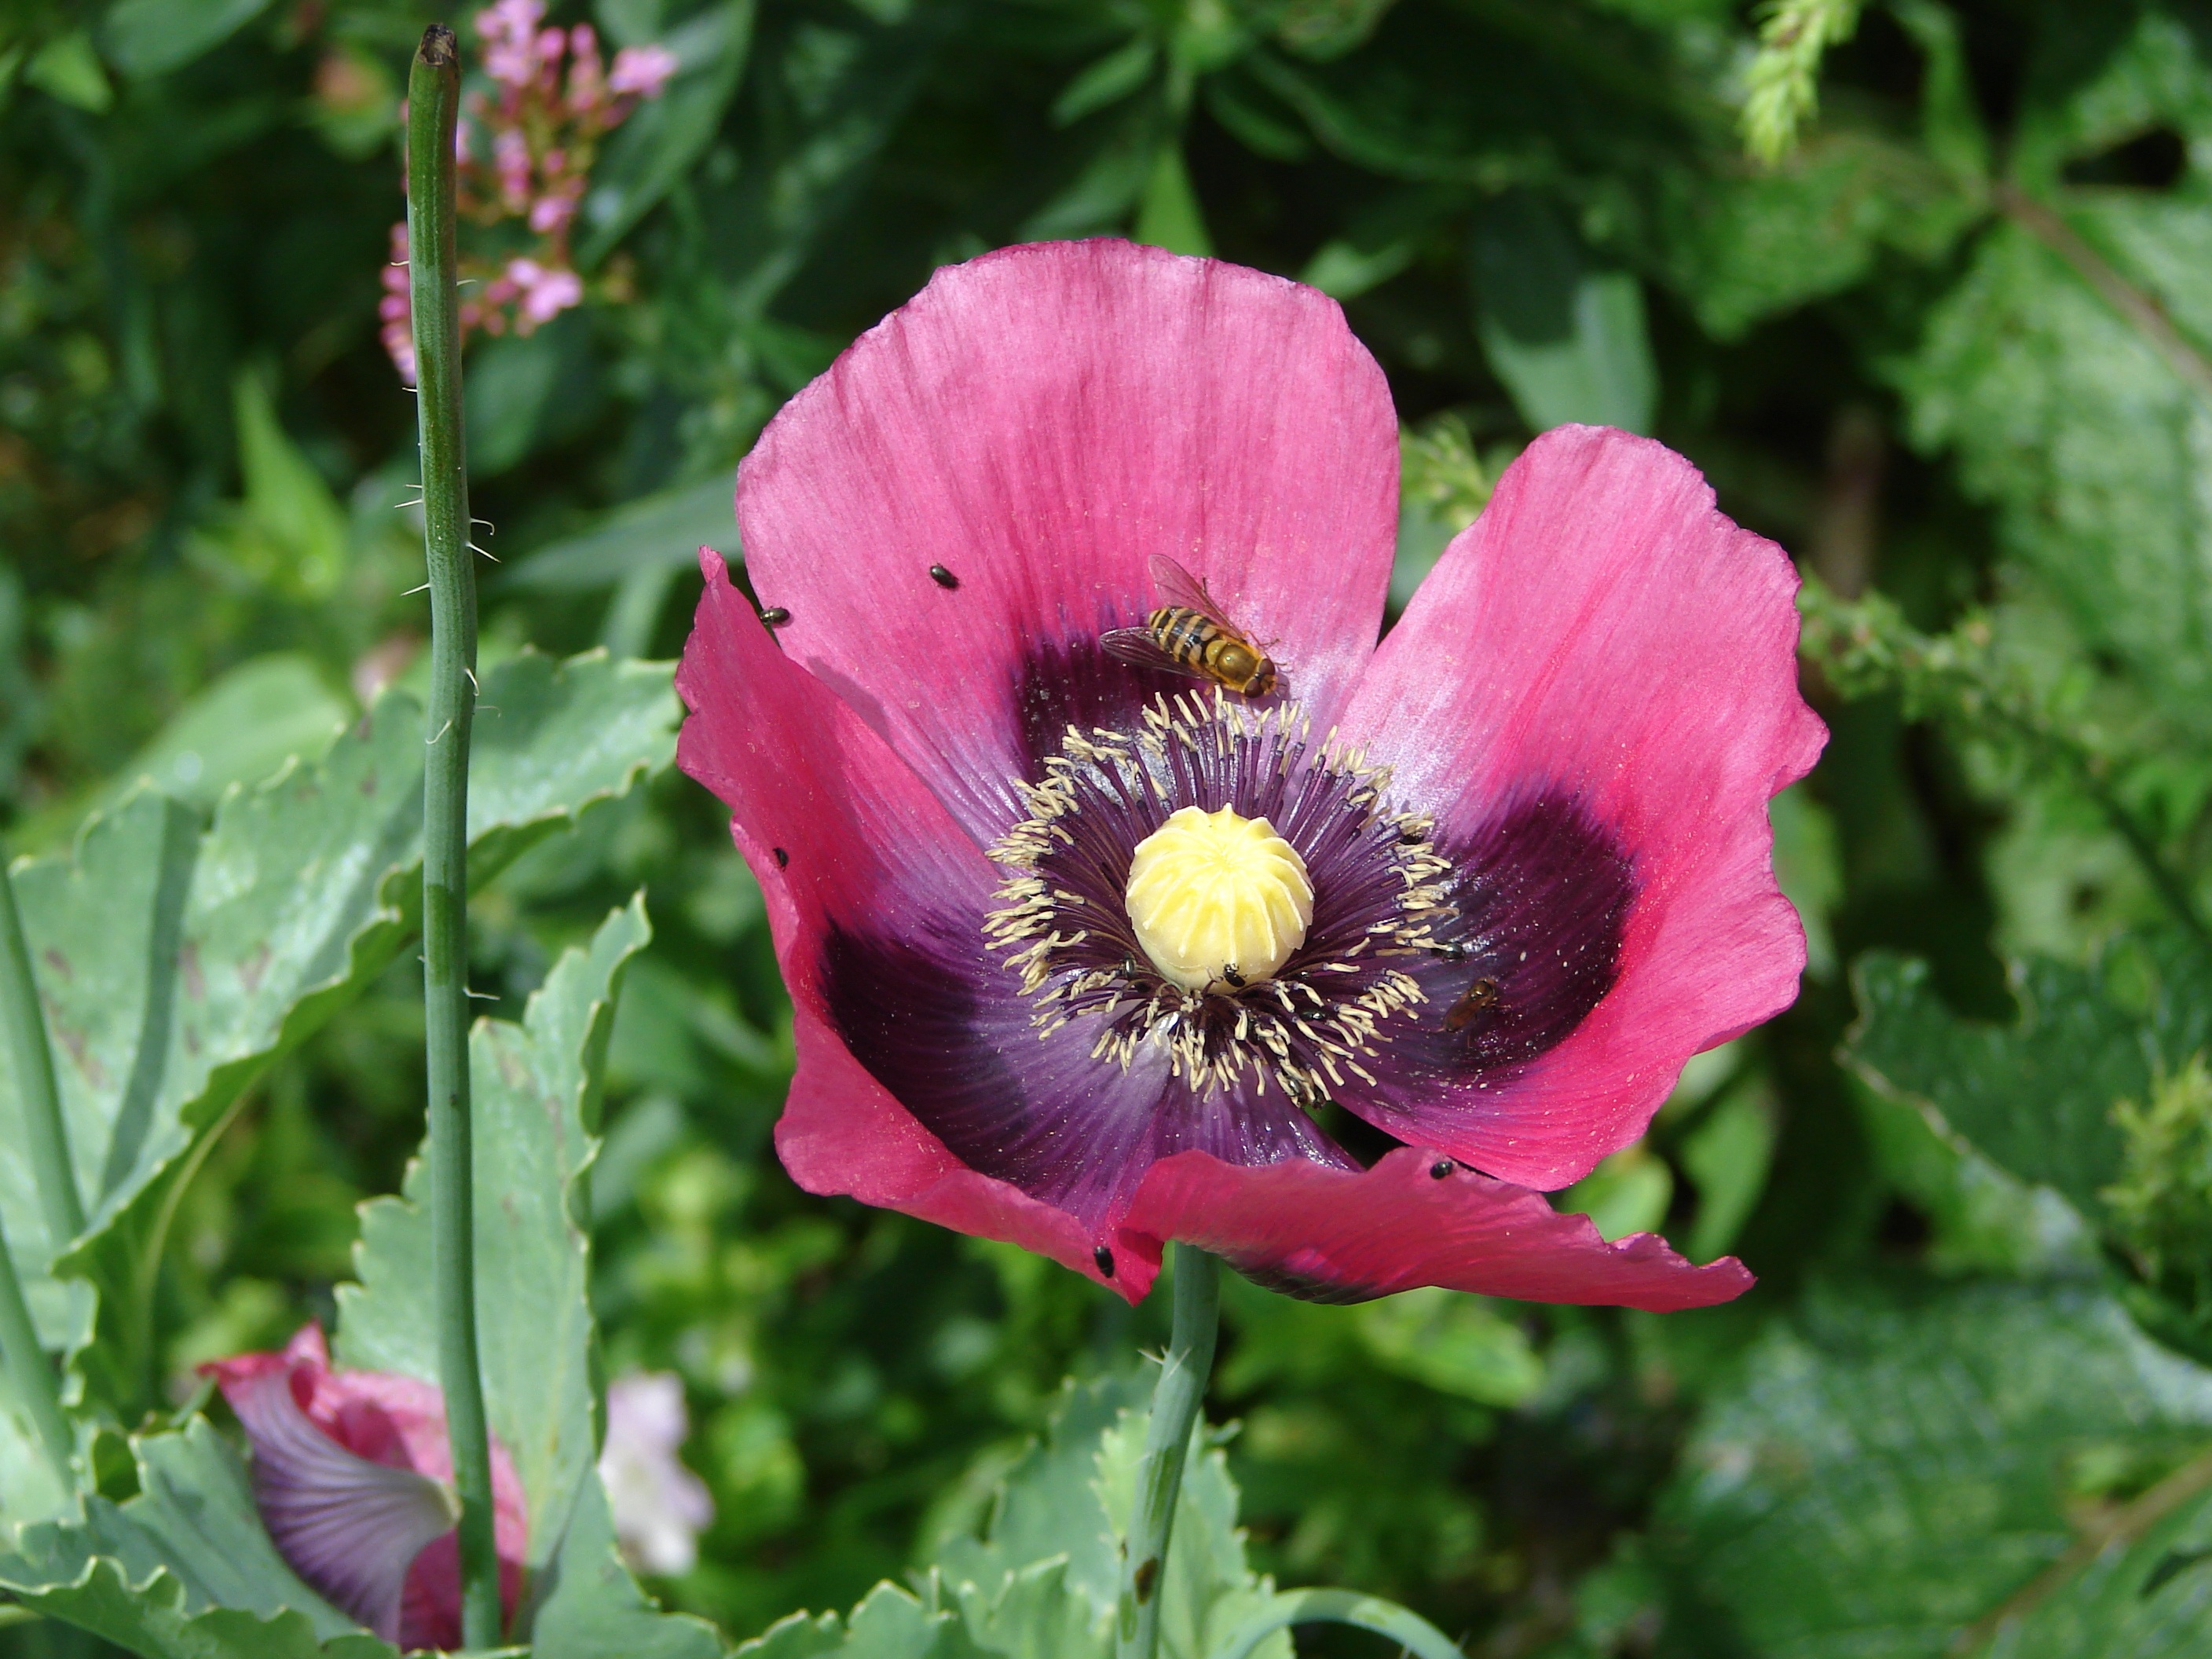
nature, plant, flower, petal, spring, color, botany, garden, flora, wild flower, wildflower, violet, stamen, bee, poppy, hollyhocks, macro photography, flowering plant, annual plant, land plant, poppy family